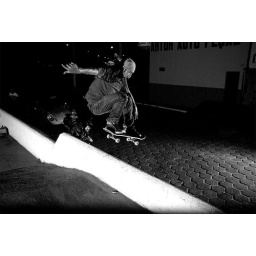
Douglas - FS 180 Ollie over the wall onto the sidewalk